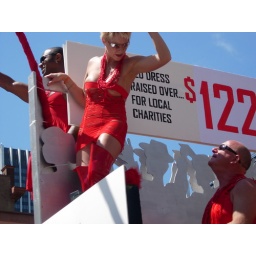
Raphael had the camera at this point... the red dress event raises money for charities here in PDX.